Portland Fire Museum

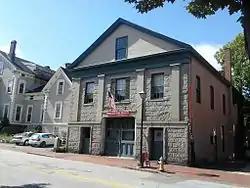
The Portland Fire Museum building in September 2011.

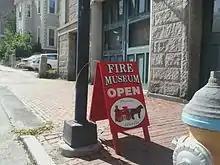

The Portland Fire Museum is a fire museum in Portland, Maine. Located at 157 Spring Street in the former home of Fire Engine 4, the museum is operated by the Portland Veteran Firemen's Association (PVFA). It showcases the history of firefighting in Portland, including a number of retired firetrucks. The PVFA was originally located at the headquarters of Casco Engine 1 which was located at 19 South Street across from what is now the Cumberland County Civic Center. The building at 19 South Street was demolished during the building of the Spring Street arterial and the PVFA moved west to the 157 Spring Street location.